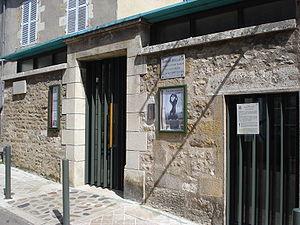
La liste des musées de l'Yonne présente les musées du département français de l'Yonne.
Le musée Zervos - Maison Romain-Rolland est un musée d'art moderne situé à Vézelay.
Romain Rolland, né à Clamecy le 29 janvier 1866 et mort à Vézelay le 30 décembre 1944, est un écrivain français, lauréat du prix Nobel de littérature de 1915.